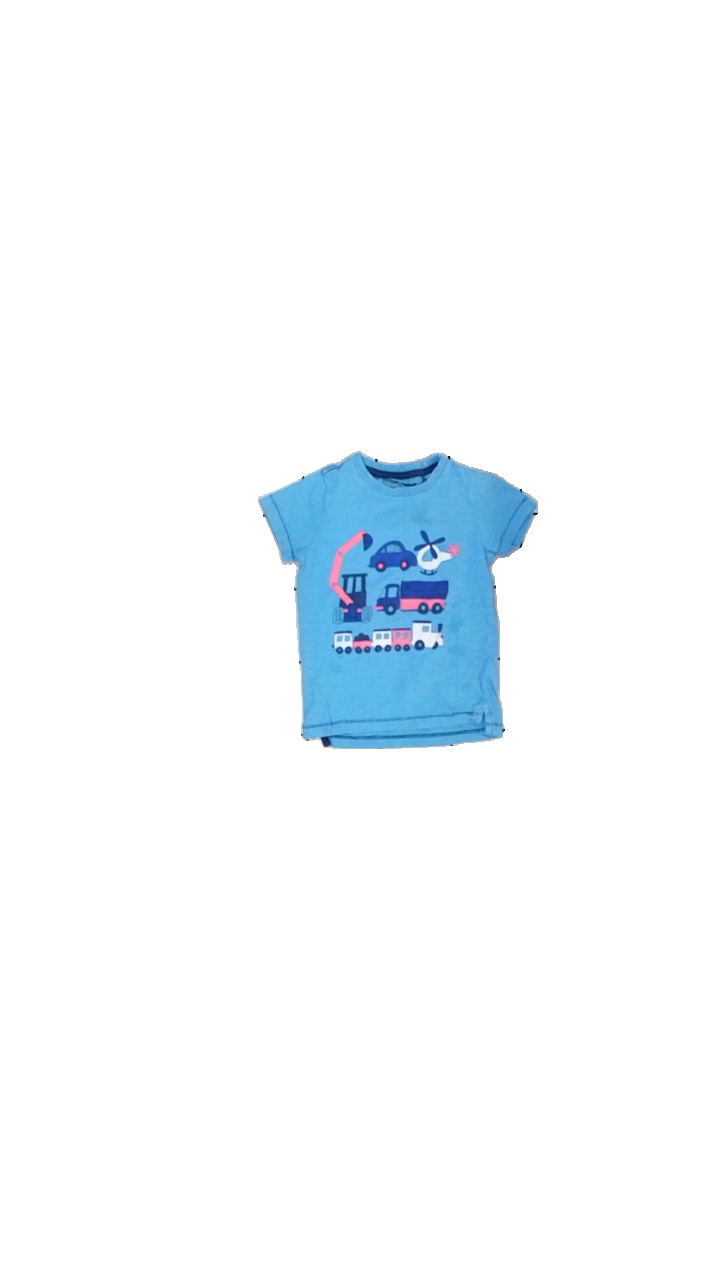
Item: T-shirt (Children)
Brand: Next Låg
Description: Blue t-shirt with pattern
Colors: Blue, Pink, White
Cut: C-collar
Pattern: Other
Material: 100% cotton
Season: All
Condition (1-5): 4
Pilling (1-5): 5
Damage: Brown stain
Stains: Minor
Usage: Reuse
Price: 50-100